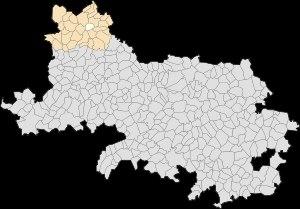
Sains-lès-Pernes est une commune française située dans le département du Pas-de-Calais en région Hauts-de-France.